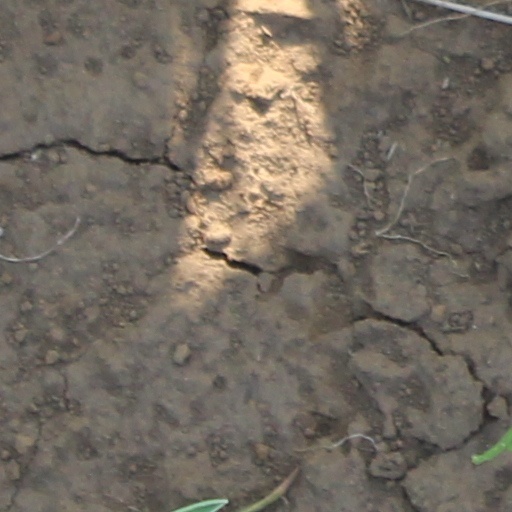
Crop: wheat